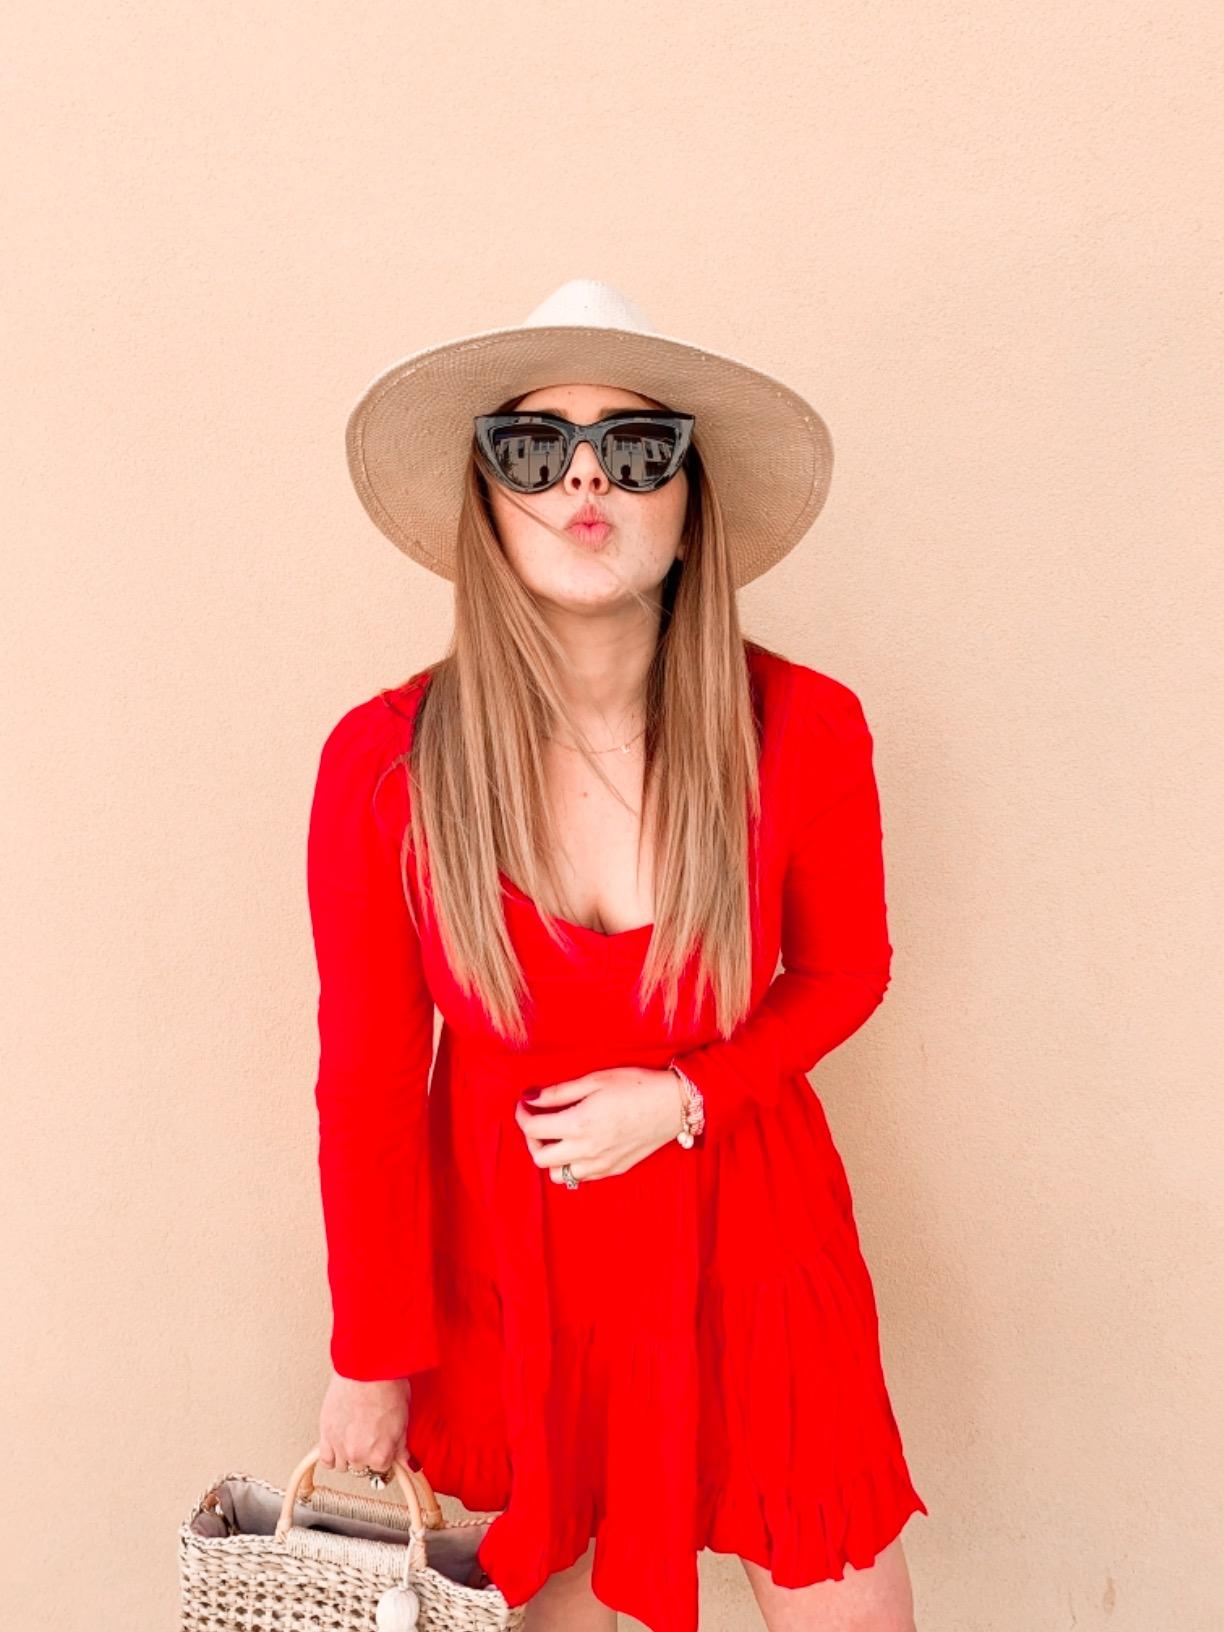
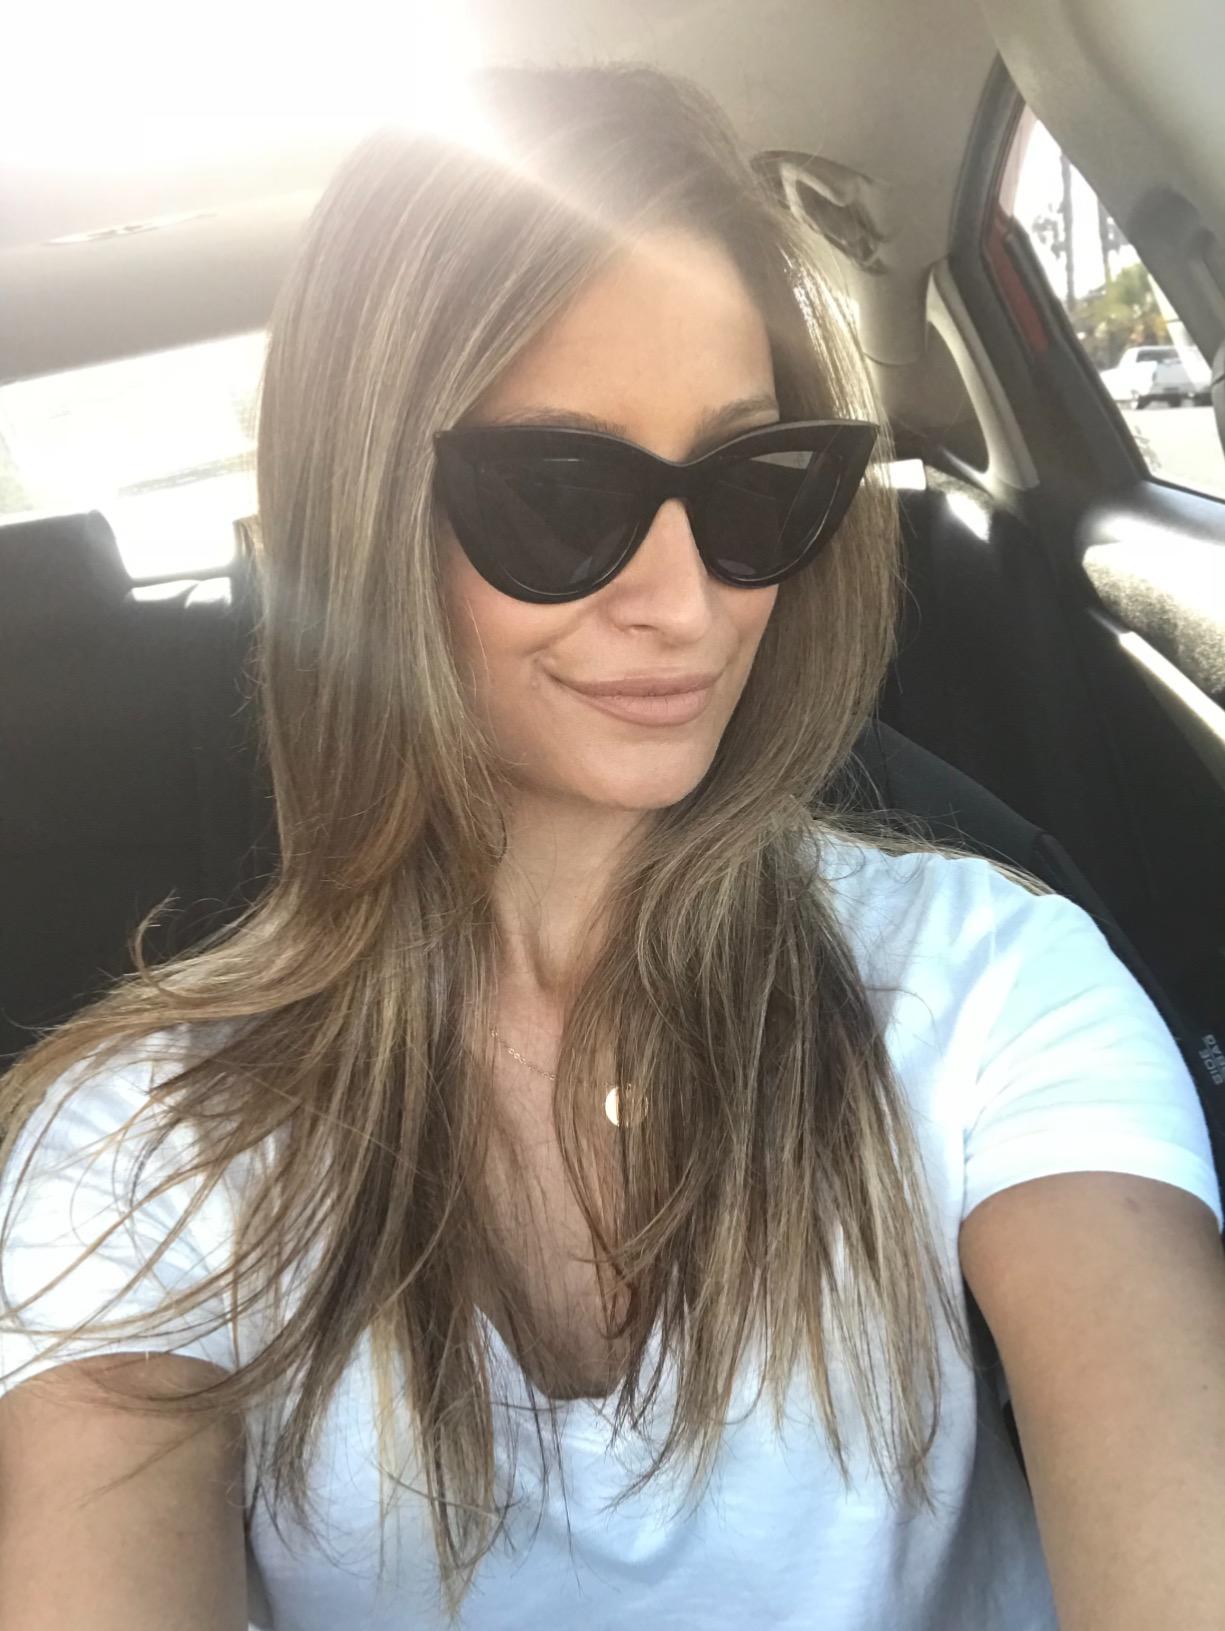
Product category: accessories_sunglasses
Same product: yes